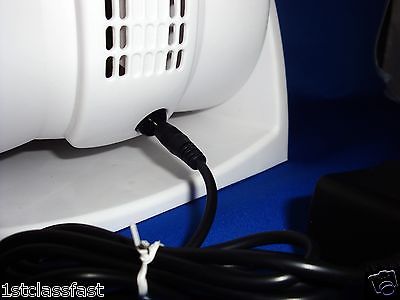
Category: fan